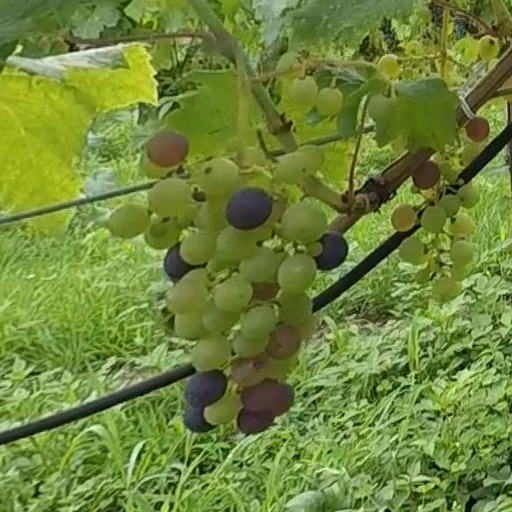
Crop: grape